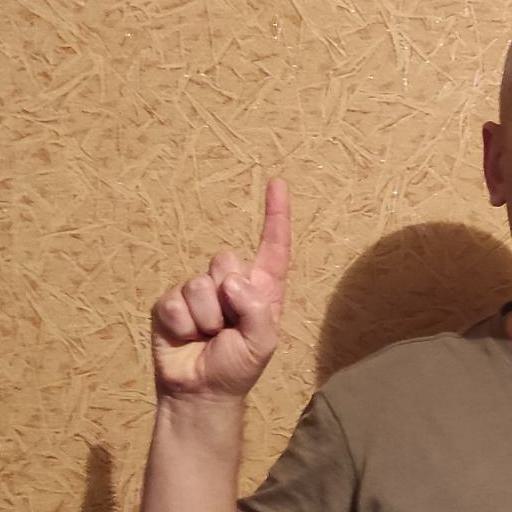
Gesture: one